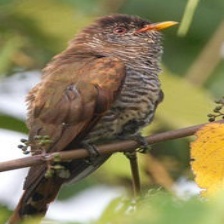
Species: VIOLET CUCKOO
Scientific name:  CHRYSOCOCCYX XANTHORHYNCHUS